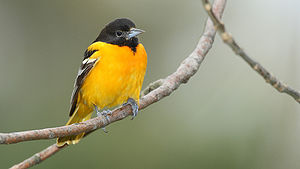
Baltimoretrupial
Baltimoretrupial, han
Baltimoretrupialen er en trupial, som er almindeligt forekommende over store dele af det østlige Nordamerika som trækfugl med ynglested her. Navnet stammer fra fjerdragten hos hannen, der ligner våbenskjoldet for lord Baltimore.